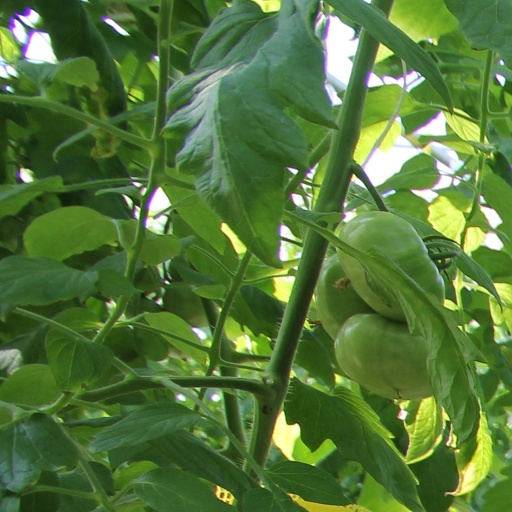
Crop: tomato